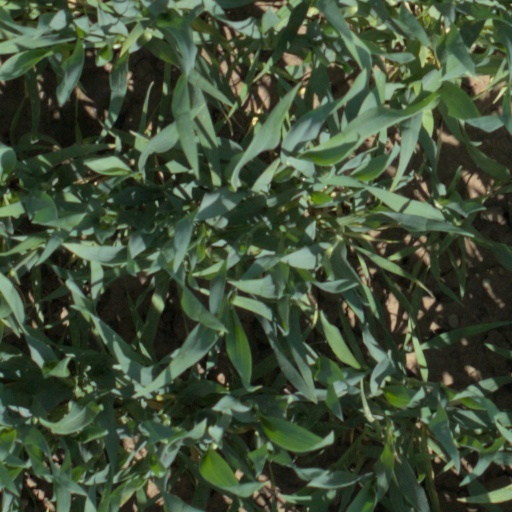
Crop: wheat